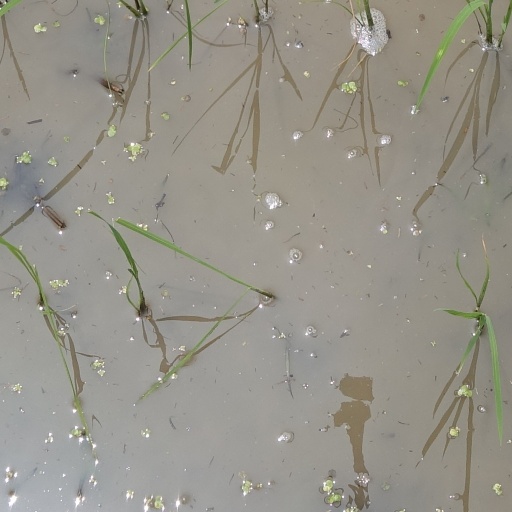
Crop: rice